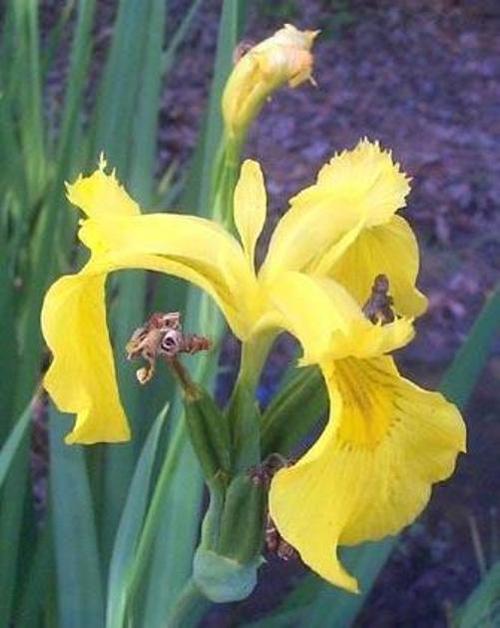
Label: yellow iris